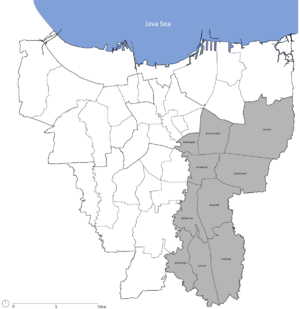
Jakarta Est est une des cinq kota qui forment Jakarta, la capitale de l'Indonésie. Sa population était de 898 883 habitants d'après le recensement national de 2010.